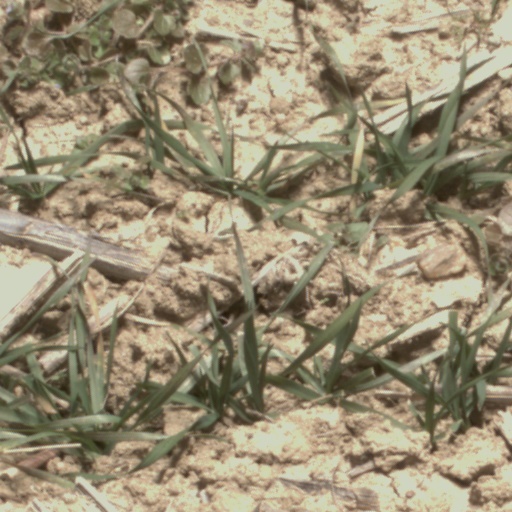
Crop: wheat